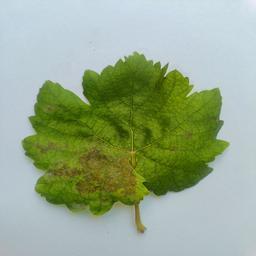
Label: Powdery Mildew